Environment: real
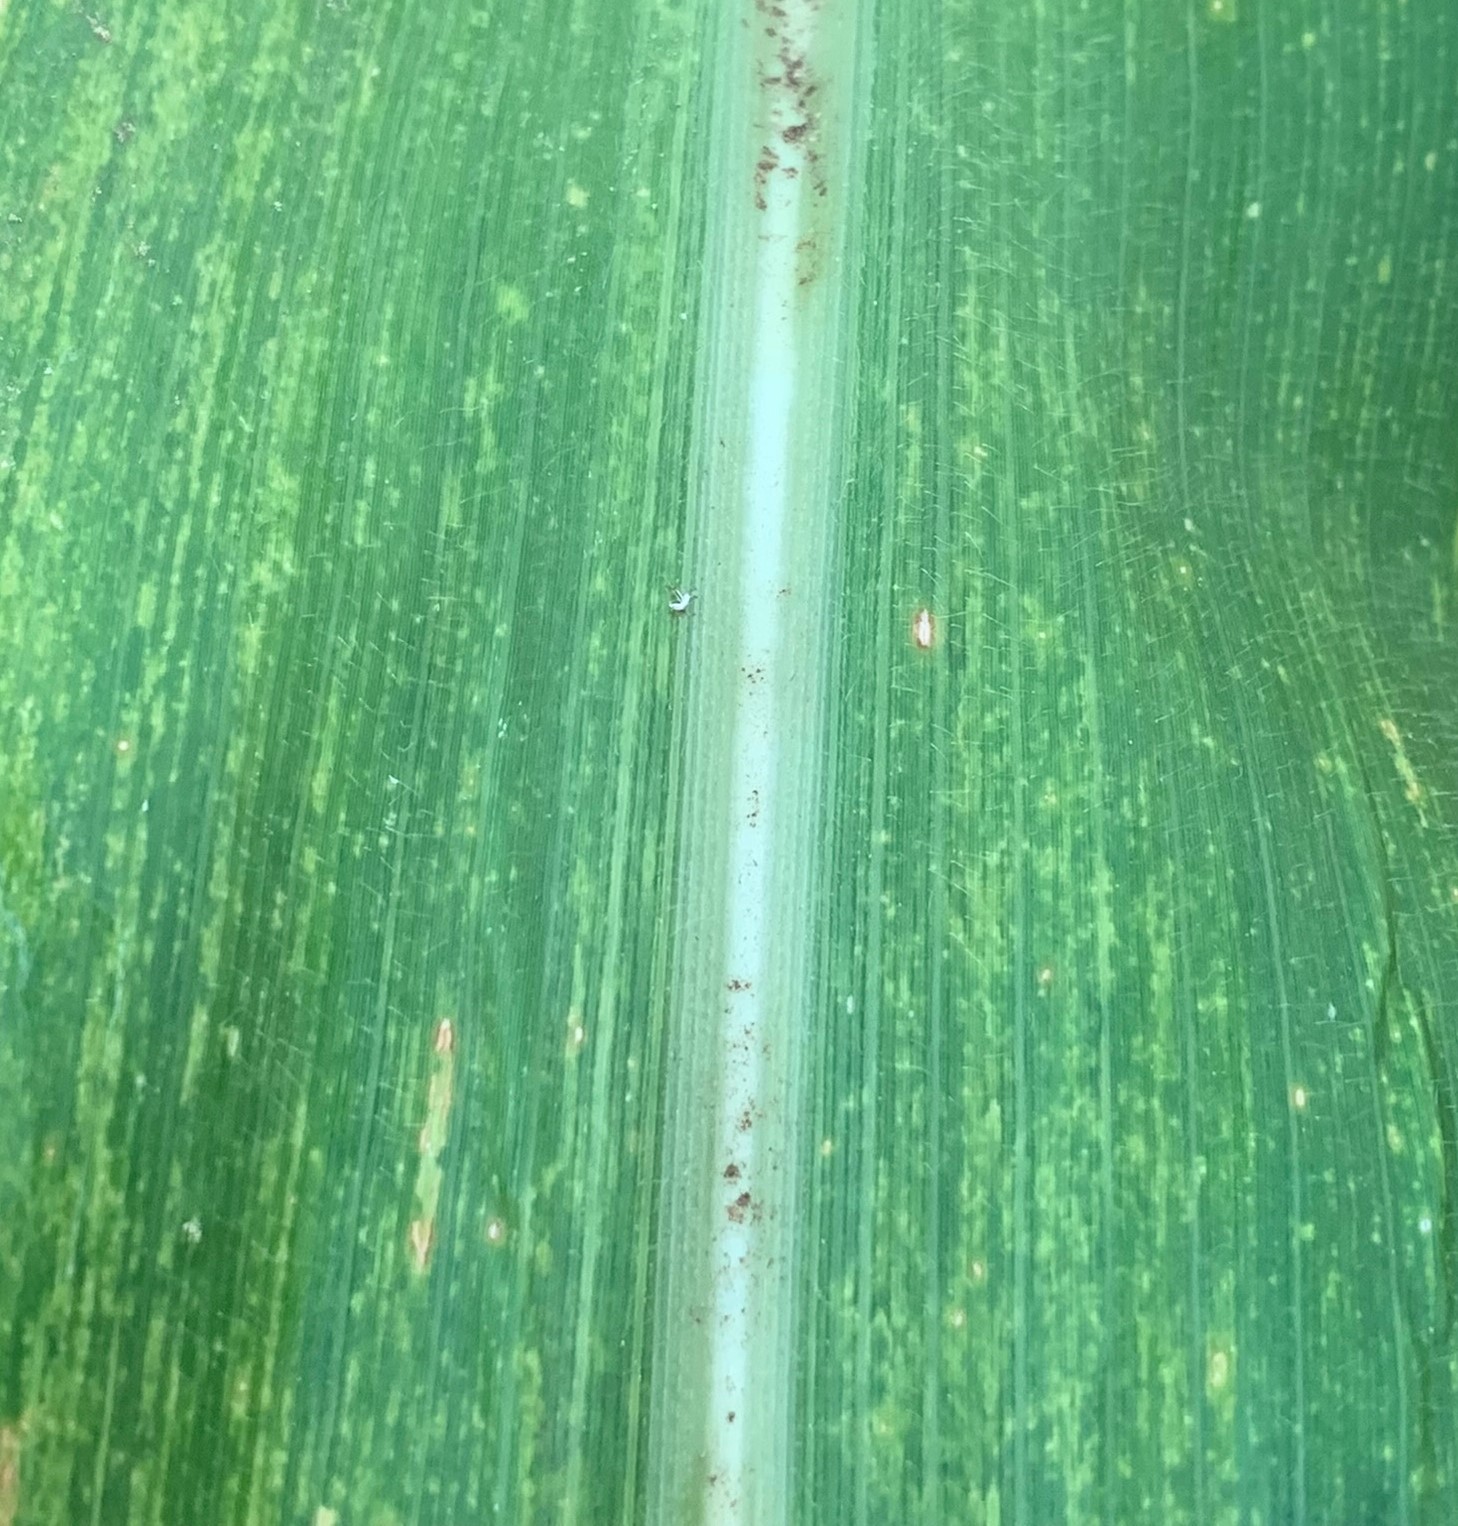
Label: lethal_necrosis